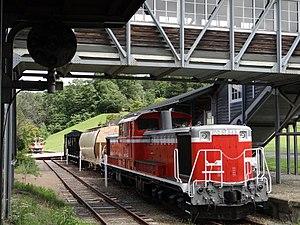
Le principe de désignation du matériel moteur, établi en 1928 et révisé en 1987, utilise deux lettres suivies du numéro de classe du matériel, puis du numéro de série. Ces deux lettres sont d'ailleurs écrites en caractères latins sur les matériels.